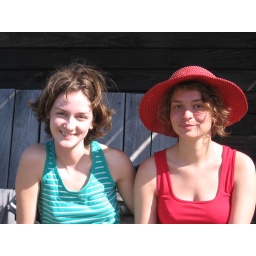
me and that pretty girl in red